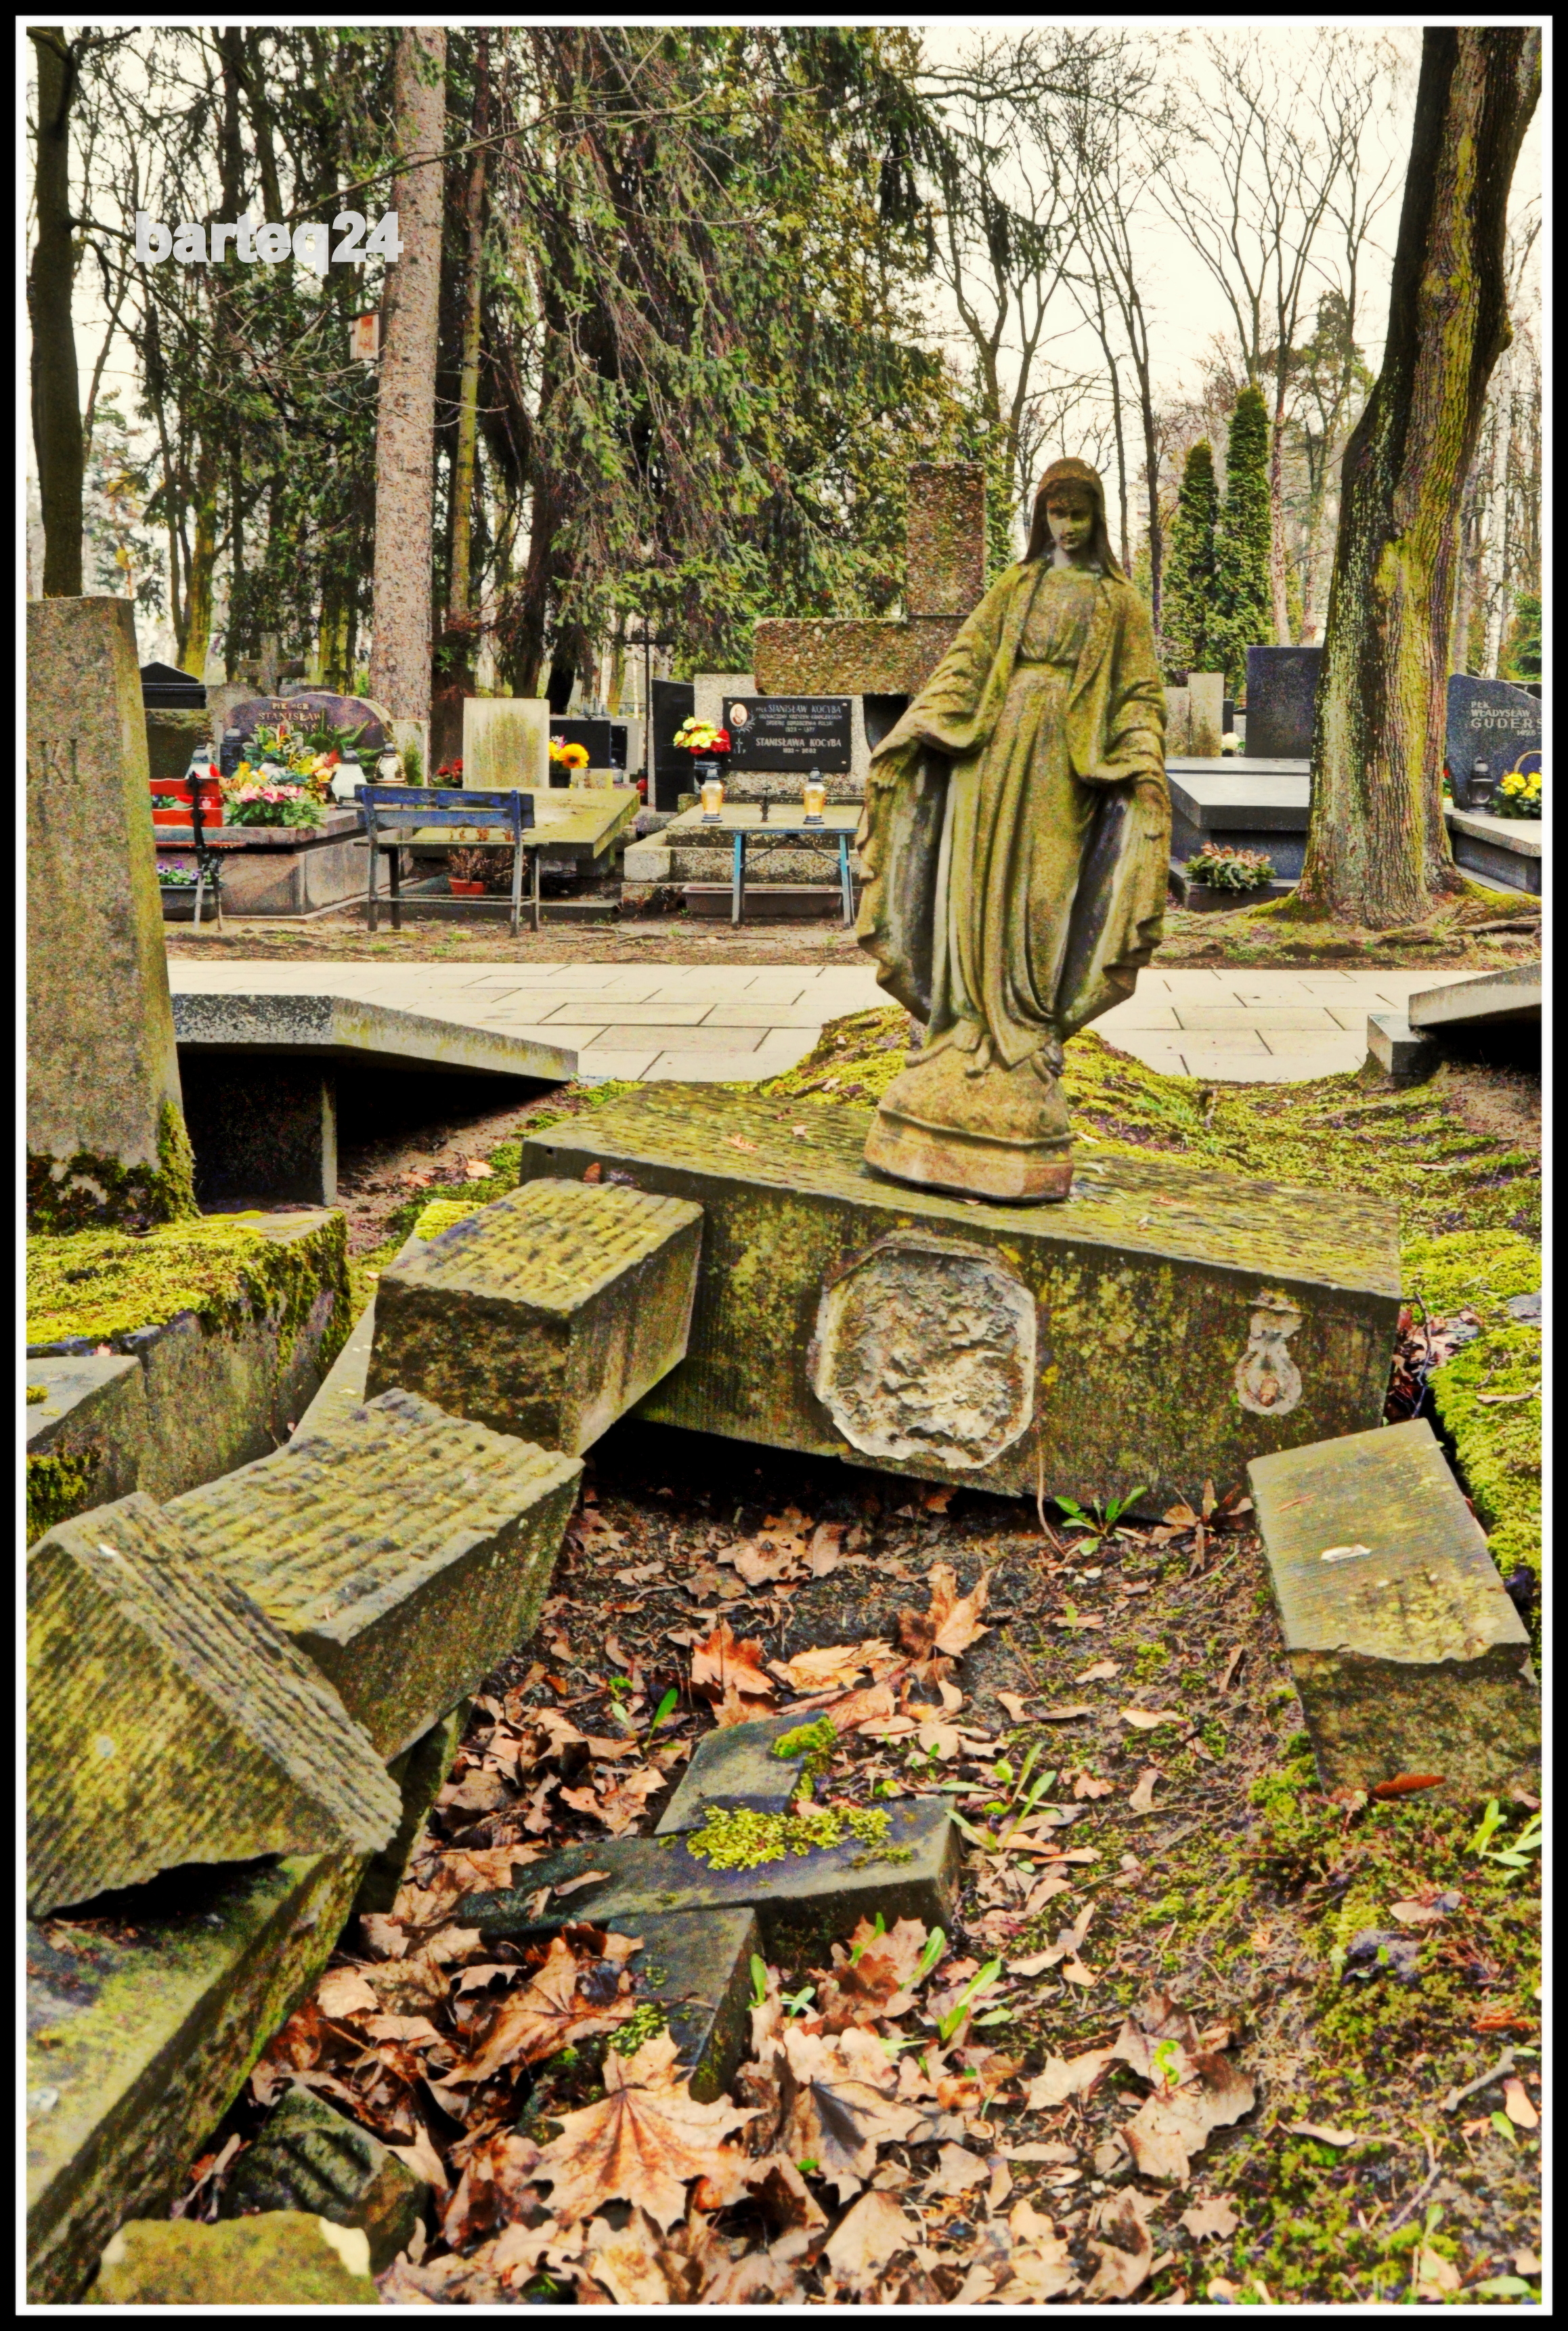
europe, autumn, cemetery, garden, art, poland, europa, polska, warsaw, warszawa, mazovia, mazowsze, powazkicemetery, pow zkiwojskowe